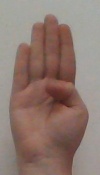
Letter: kaaf